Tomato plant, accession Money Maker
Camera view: vertical (180 deg); turntable rotation: 0 degrees
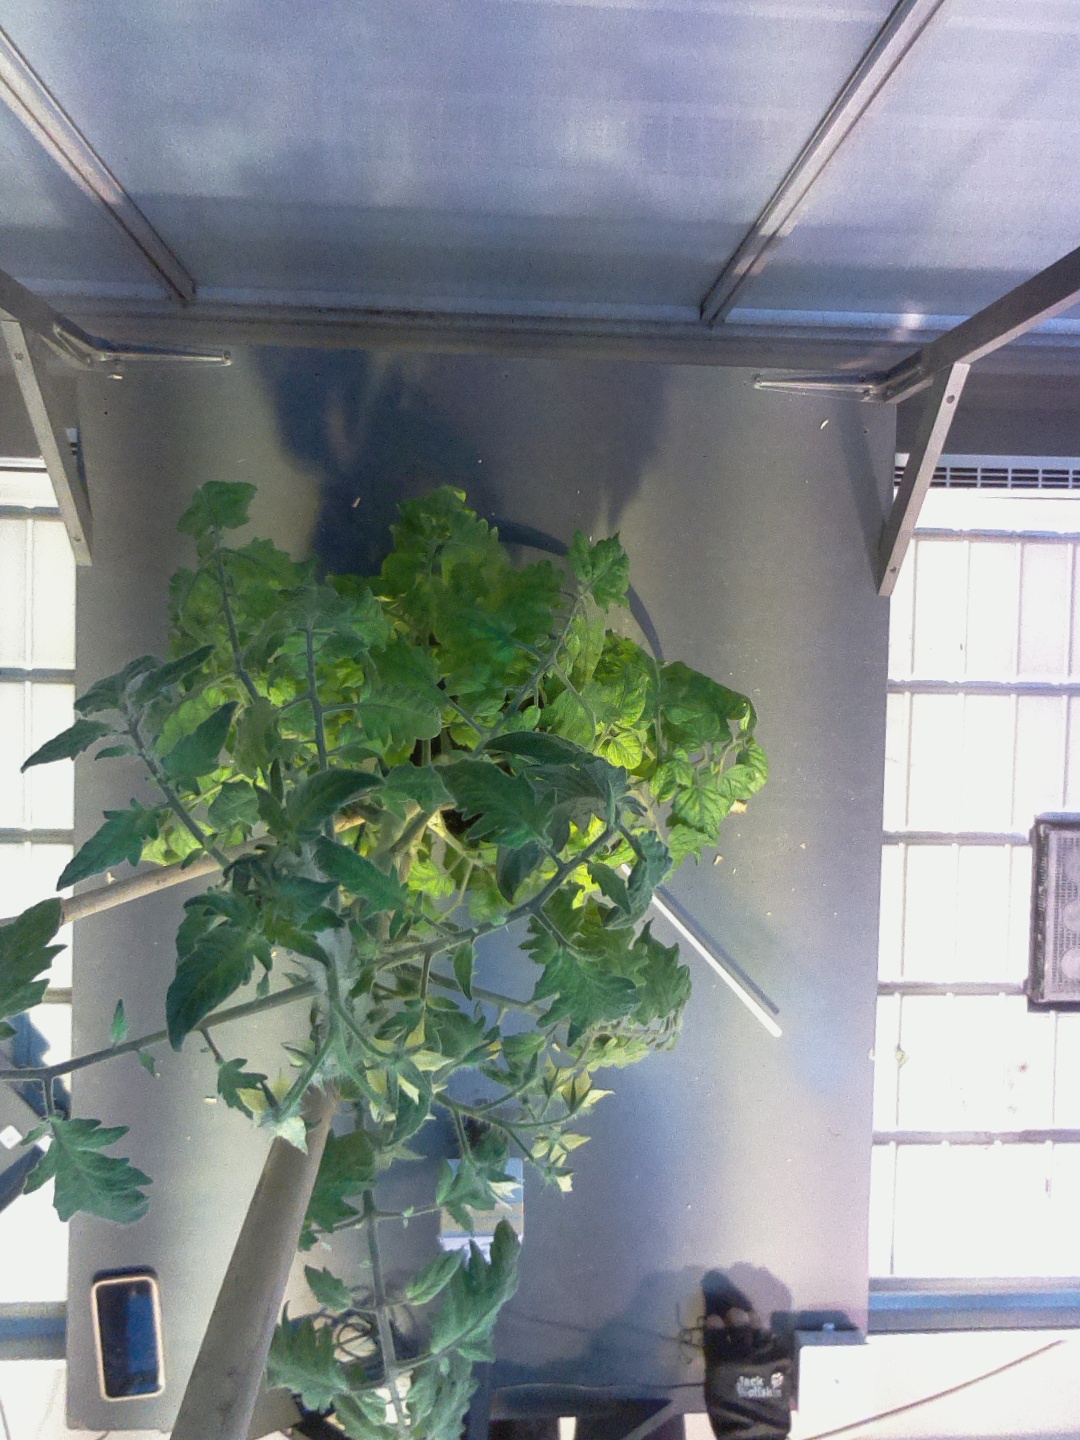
BBCH growth stage 72: 20%-30% of final fruit size